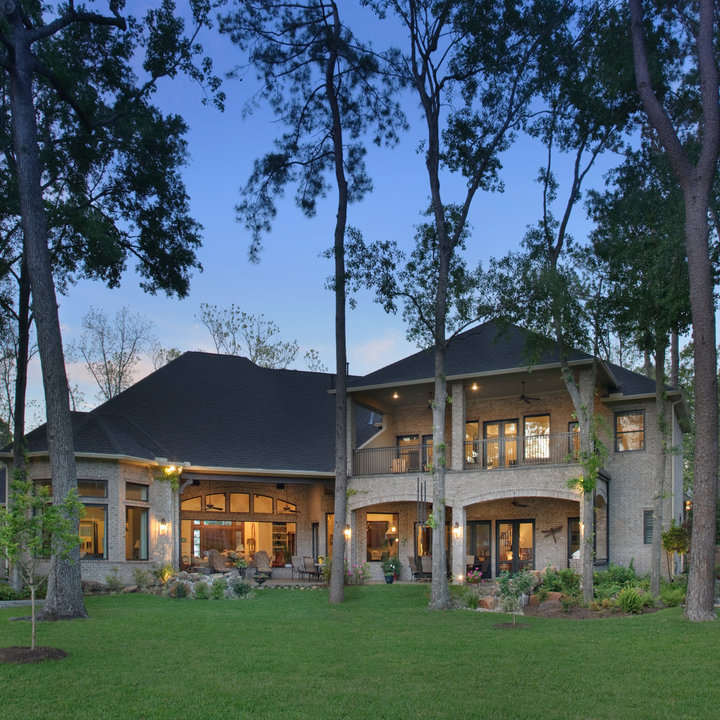
Style: Classic